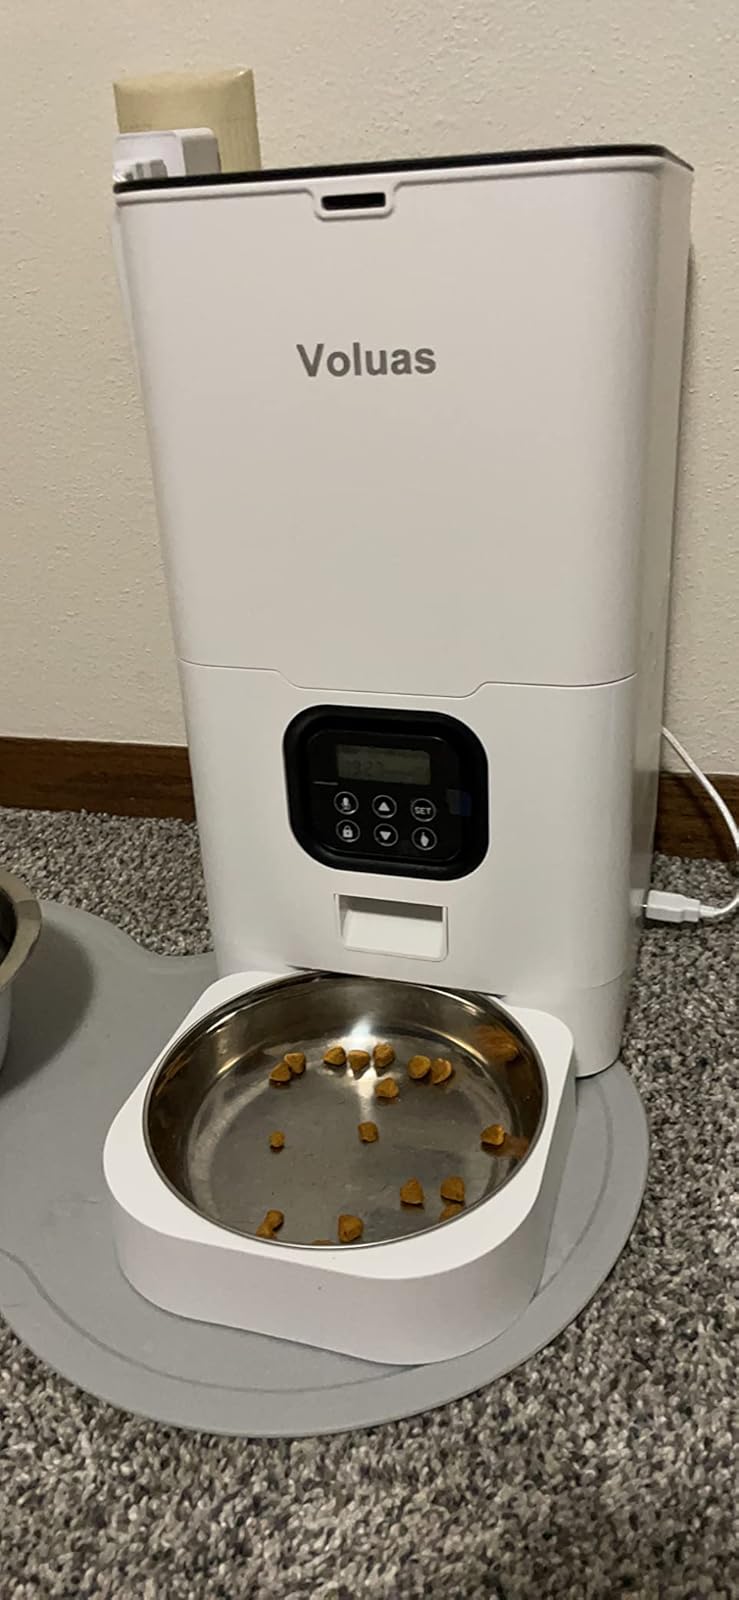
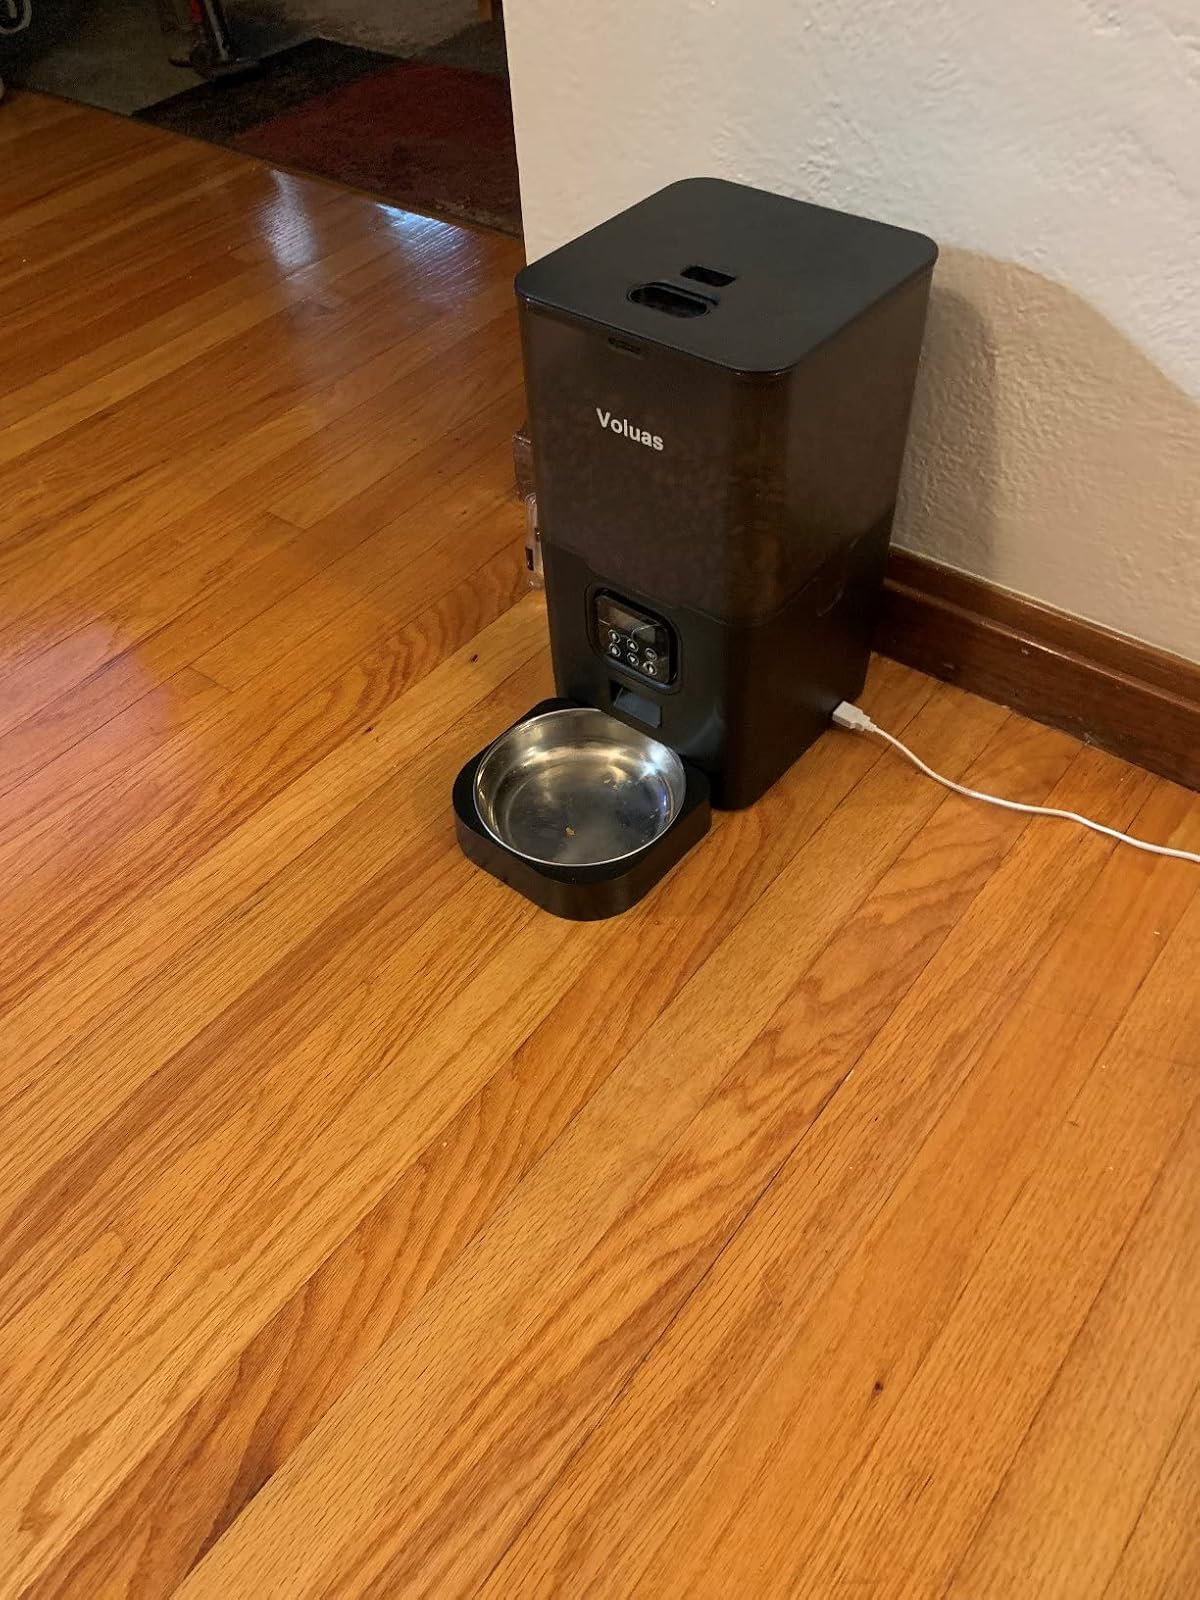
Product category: items_feeder
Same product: no